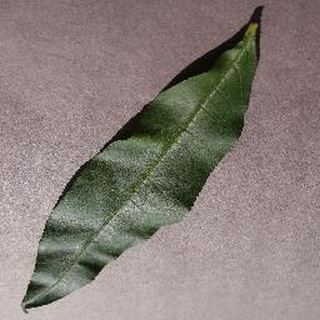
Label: healthy_peach